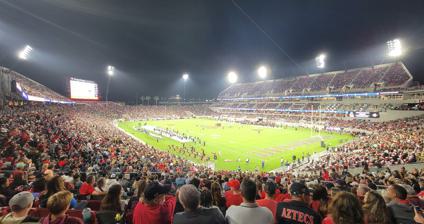
Building: Snapdragon Stadium
Country: United States of America
Year built: 2022
Stadium in San Diego, California, US Snapdragon Stadium Snapdragon Stadium Location in San Diego Show map of San Diego Snapdragon Stadium Location in California Show map of California Snapdragon Stadium Location in the United States Show map of the United States Former names Aztec Stadium (planning / construction) Address 2101 Stadium Way Location San Diego, California Coordinates 32°47′04.0″N 117°7′22.2″W / 32.784444°N 117.122833°W / 32.784444; -117.122833 Public transit Stadium Owner San Diego State University Operator San Diego State University Capacity 35,000 (expandable to 55,000) Record attendance Concert: 64,130 Soccer: 34,248 American football: 34,046 Rugby: 33,217 Lacrosse: 15,112 Surface Latitude 36 Bermuda grass Construction Broke ground August 17, 2020 Built 2020–2022 Opened August 19, 2022 ; 2 years ago ( 2022-08-19 ) Construction cost $ 310 million Architect Gensler General contractor Clark Construction Tenants San Diego State Aztecs ( NCAA ) (2022–present) San Diego Wave FC ( NWSL ) (2022–present) San Diego Legion ( MLR ) (2023–2024) Holiday Bowl ( NCAA ) (2024–present) San Diego FC ( MLS ) (2025–present) Website Official website Snapdragon Stadium is an outdoor multi-purpose stadium in San Diego , California, located on the campus of San Diego State University (SDSU). Opened in 2022, it is the home of the San Diego State Aztecs football team. The Aztecs compete in NCAA Division I ( FBS ) as a member of the Mountain West Conference (MW). The stadium is owned and operated by SDSU. It is also the home of San Diego FC of Major League Soccer (MLS) and San Diego Wave FC of the National Women's Soccer League (NWSL). Additionally, it hosts the Holiday Bowl , an annual college football bowl game . Snapdragon Stadium is located in the northwest corner of SDSU Mission Valley, a 166-acre (67 ha) noncontiguous campus expansion. The stadium is accessible from the main campus via the San Diego Trolley at SDSU Transit Center . It was built adjacent to the former San Diego Stadium , which hosted Aztecs football from 1967 to 2019. History Following the announced departure of the NFL's Chargers from what was then SDCCU Stadium to the Greater Los Angeles area in January 2017, focus began on building a new stadium for the Aztecs that was modern and the right size for the program. Over the course of the next nearly two years, the plan for what would become Snapdragon Stadium (known during its planning and early construction phases as Aztec Stadium ) and the rest of the SDSU Mission Valley development (initially known as SDSU West) took shape. A competing redevelopment proposal surfaced, known as SoccerCity, which envisioned the SDCCU Stadium site being leased from the city and redeveloped with private funding if San Diego was awarded a Major League Soccer (MLS) team. Under this proposal, SDSU football would have the option of sharing the proposed smaller-capacity soccer stadium with the new MLS team. The SoccerCity proposal was placed on the November 2018 ballot in competition with the SDSU Mission Valley proposal, where the SDSU Mission Valley plan emerged victorious. On December 5, 2019, the school announced that it had received a $15 million gift from Dianne L. Bashor to help finance the new stadium, which led to its playing surface being named Bashor Field . On June 30, 2020, the City of San Diego approved the sale of the SDCCU Stadium site to San Diego State University and on August 10, 2020, the university officially took control of the property. San Diego State bought the entire 135 acres (55 ha), including the existing stadium, from the city for $88 million. Groundbreaking on the new stadium took place on August 17, just one week after SDSU took control of the site. Snapdragon Stadium under construction in November 2021 The entire $3.5 billion SDSU Mission Valley project includes housing, office and retail space, hotels, and eighty acres (32 ha) of parks and open space, including a 34-acre (14 ha) river park along the San Diego River on adjacent city property, and will be developed in phases over 10–15 years. The stadium will seat 35,000 fans and is being built to support college football, non-football NCAA championship games, professional soccer, rugby, lacrosse, and special events such as concerts. The stadium was designed to be expandable to a capacity of 55,000 (complete with a plan and renderings for such an expansion) or more to accommodate a prospective NFL return to San Diego and/or future needs of the Aztecs football team. On December 6, 2021, San Diego State announced a naming rights agreement with San Diego–based telecommunications company Qualcomm , who also owned the naming rights to the original stadium from 1997 to 2017. The stadium became known as Snapdragon Stadium, named after Qualcomm's Snapdragon brand of systems on a chip (the original stadium had also been briefly renamed to Snapdragon Stadium in 2011). The stadium opened in 2022 for an Aztecs scrimmage on August 20. The Aztecs' first game was two weeks later on September 3, a 38–20 loss to the Arizona Wildcats . On December 15, 2021, San Diego Wave FC of the National Women's Soccer League (NWSL) announced it would move to Snapdragon Stadium starting in September 2022 following the stadium's completion; the club began its inaugural 2022 season at Torero Stadium at the University of San Diego . San Diego Wave FC set a new NWSL attendance record when it debuted in the new stadium on September 17, 2022 against Angel City FC . By August 28, about three weeks before the game, over 27,000 tickets had been sold. This total was comparable to the then-current league record of 27,278, set on August 29, 2021 when OL Reign played Portland Thorns FC at Lumen Field in Seattle as part of a doubleheader that also featured an MLS match between rivals Seattle Sounders FC and the Portland Timbers . The pre-sales for the Wave's stadium debut had already surpassed the record for a standalone game of 25,218, set on August 11, 2019 when Thorns FC hosted the North Carolina Courage at Providence Park in Portland, Oregon . On September 1, the team announced the game had sold out, based on a soccer capacity of 32,000, and the official attendance for the game was announced as that number. On February 2, 2022, the San Diego Legion of Major League Rugby (MLR) announced Snapdragon Stadium to be their new home beginning in 2023. On May 18, 2023, MLS announced that San Diego had been awarded the league's 30th team (later named San Diego FC ) and that the team would be playing at Snapdragon Stadium starting in 2025. The club signed a 20-year lease with the stadium. San Diego FC will play its first game at the stadium on March 1, 2025 against St. Louis City SC . On November 19, 2024, the San Diego Legion announced plans to leave Snapdragon Stadium for Torero Stadium on the campus of the University of San Diego. Playoff games may be hosted at Snapdragon Stadium depending on demand. Opening Snapdragon Stadium opened for a SDSU scrimmage on August 20, 2022. The first game in the stadium was played on September 3, ending with the Aztecs being defeated 38–20 by the Arizona Wildcats . The game occurred during a heat wave , resulting in heat illnesses among attendees that required the San Diego Fire-Rescue Department to send five ambulances and three fire engines to treat around 200 people, 20 of whom were hospitalized. By kickoff, the game started when the temperature reached 100 °F (38 °C), with attendees retreating from the seating area and into shade. On social media, the stadium design was called into question by fans because of the lack of shade. On September 8, San Diego Fire-Rescue stated that the department did not receive a heat injury and illness plan from the university, having only received the medical plan two days before the game, and wrote that "it was evident that the sheer number of patients at the game quickly overwhelmed the EMS resources on site and required assistance from SDFD." Around 12:30 pm PDT ( UTC−7 ), SDFD and EMS deputy chiefs considered asking the university to cancel the game but decided that doing so would not resolve the situation. Year by year Season Head coach Conference Avg. crowd Home record 2022 Brady Hoke Mountain West Conference 29,225 5–2 2023 24,832 3–4 2024 Sean Lewis 24,770 2–4 Events Sports Soccer Snapdragon Stadium has hosted San Diego State Aztecs women's soccer and men's soccer matches. On November 7, 2023, CONCACAF announced that inaugural final of the CONCACAF W Gold Cup would be held at Snapdragon Stadium on March 10, 2024. Date Home team Result Away team Tournament Spectators March 26, 2023 Club Tijuana 1–2 Club América Club Friendly 22,000 June 10, 2023 Mexico 2–2 Cameroon International Friendly 30,543 July 12, 2023 United States 1–1 (4–5 pen. ) Panama 2023 CONCACAF Gold Cup Semifinal 31,690 July 25, 2023 Manchester United 1–3 Wrexham Snapdragon Cup 34,248 July 27, 2023 San Diego Loyal 0–6 Borussia Dortmund Club Friendly 12,207 October 29, 2023 United States 3–0 Colombia Women's International Friendly 16,202 November 11, 2023 OL Reign 1–2 NJ/NY Gotham FC 2023 NWSL Championship 25,011 February 21, 2024 Panama 0–6 Colombia 2024 CONCACAF W Gold Cup Group B 2,464 Brazil 1–0 Puerto Rico February 24, 2024 Puerto Rico 2–1 Panama 6,248 Colombia 0–1 Brazil February 27, 2024 Colombia 2–0 Puerto Rico 3,221 Brazil 5–0 Panama March 6, 2024 Canada 2–2 (1–3 pen. ) United States 2024 CONCACAF W Gold Cup Semifinals 15,245 Brazil 3–0 Mexico March 10, 2024 United States 1–0 Brazil 2024 CONCACAF W Gold Cup Final 31,528 July 31, 2024 Manchester United 3–2 Real Betis Snapdragon Cup 26,248 August 9, 2024 Club América 2–1 Atlas F.C. 2024 Leagues Cup Round of 32 21,311 February 26, 2025 Australia – Colombia 2025 SheBelieves Cup United States – Japan Lacrosse Snapdragon Stadium has hosted San Diego State Aztecs women's lacrosse matches in 2023 and 2024. 2023 NLL Stadium Showdown On December 6, 2022, the National Lacrosse League (NLL) announced that the San Diego Seals would host the NLL's first-ever box lacrosse game held outdoors on March 4, 2023. The game, which became known as the NLL Stadium Showdown , saw the Seals beat the Las Vegas Desert Dogs 15–12. 2023 World Lacrosse Championship In January 2022, World Lacrosse announced that San Diego would host the 2023 World Lacrosse Championship , with Snapdragon Stadium to be the primary venue. The opening ceremonies and opening game with Steve Aoki as the halftime performer, semifinals, bronze medal game, and gold medal game were held at Snapdragon. All other games were held at Torero Stadium on the campus of the University of San Diego and three additional fields at the SDSU Sports Deck . Date Home team Result Away team Spectators Notes March 4, 2023 San Diego Seals 15–12 Las Vegas Desert Dogs 8,443 NLL Stadium Showdown June 21, 2023 United States 7–5 Canada 14,000 2023 World Lacrosse Championship Opening Game June 29, 2023 Canada 12–7 Haudenosaunee 10,000 2023 World Lacrosse Championship Semifinal United States 11–2 Australia July 1, 2023 Haudenosaunee 11–6 Australia 15,112 2023 World Lacrosse Championship Bronze Medal Game United States 10–7 Canada 2023 World Lacrosse Championship Gold Medal Game Rugby union Date Home team Result Away team Spectators Notes Ref. July 19, 2024 New Zealand 47–5 Fiji 33,217 2024 Steinlager Ultra Low Carb Series August 4, 2024 New England Free Jacks 20–11 Seattle Seawolves 12,085 2024 Major League Rugby final 2031 and 2033 Rugby World Cup San Diego is among the cities being considered for hosting matches during the 2031 (men's) and 2033 (women's) Rugby World Cup. Motorsports Since 2023, Snapdragon Stadium has hosted rounds of Monster Jam and AMA Supercross Championship . In January 2023, the stadium hosted Monster Jam for the first time on January 7–8 and 14–15. On January 21, 2023, the stadium hosted its first AMA Supercross Championship event. Holiday Bowl On June 11, 2024, it was announced that the Holiday Bowl would be moving from Petco Park to Snapdragon Stadium. Date Home team Result Away team Attendance Notes December 27, 2024 #22 Syracuse 52–35 Washington State 23,920 notes Concerts On June 2-4, 2023, the Re:SET Concert Series was held at Thrive Park, located outside of Snapdragon Stadium. The outdoor concert series was headlined by LCD Soundsystem , boygenius , and Steve Lacy . On July 13 and 14, 2024, Thrive Park hosted the Holo Holo Music Festival. It was headlined by J Boog and Maoli, respectively. EDM hometown artists ISOxo and Knock2 headlined ISOKnock, a two-day festival, on December 7 and 8, 2024 at Thrive Park, that featured support from Madeon , RL Grime , Peekaboo , Brutalismus 3000 , and more. Date Artist Opening act(s) Tour Attendance Notes May 6, 2023 Jimmy Buffett and the Coral Reefer Band Jason Mraz Mac McAnally Life on the Flip Side Redux Tour 25,000 Originally scheduled for October 22, 2022. Last public performance by Buffett before his death on September 1, 2023. May 12, 2023 Red Hot Chili Peppers The Mars Volta Thundercat Global Stadium Tour 25,682 September 27, 2023 Coldplay H.E.R. 070 Shake Music of the Spheres World Tour 64,130 First act to perform two shows on a single tour September 28, 2023 October 1, 2023 Guns N' Roses Alice in Chains Guns N' Roses 2023 Tour 26,500 October 3, 2023 P!nk Brandi Carlile Grouplove DJ Kid Cut Up Summer Carnival 32,600 June 26, 2025 Shakira Las Mujeres Ya No Lloran World Tour Gallery Snapdragon Stadium at night The stadium's façade at night View of field during a game An interior lounge See also List of NCAA Division I FBS football stadiums References